Portrait of Philip the Good (van der Weyden)

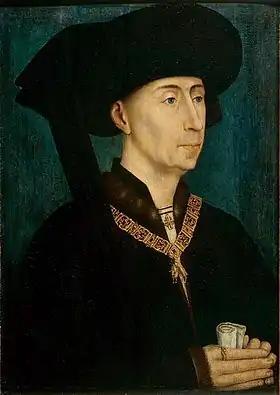
"Portrait of Philip the Good", Musée des Beaux-Arts, Dijon, 31 x 23 cm

Portrait of Philip the Good is a lost oil on wood panel painting by the Early Netherlandish painter Rogier van der Weyden, dated variously from the mid 1440s to sometime after 1450.